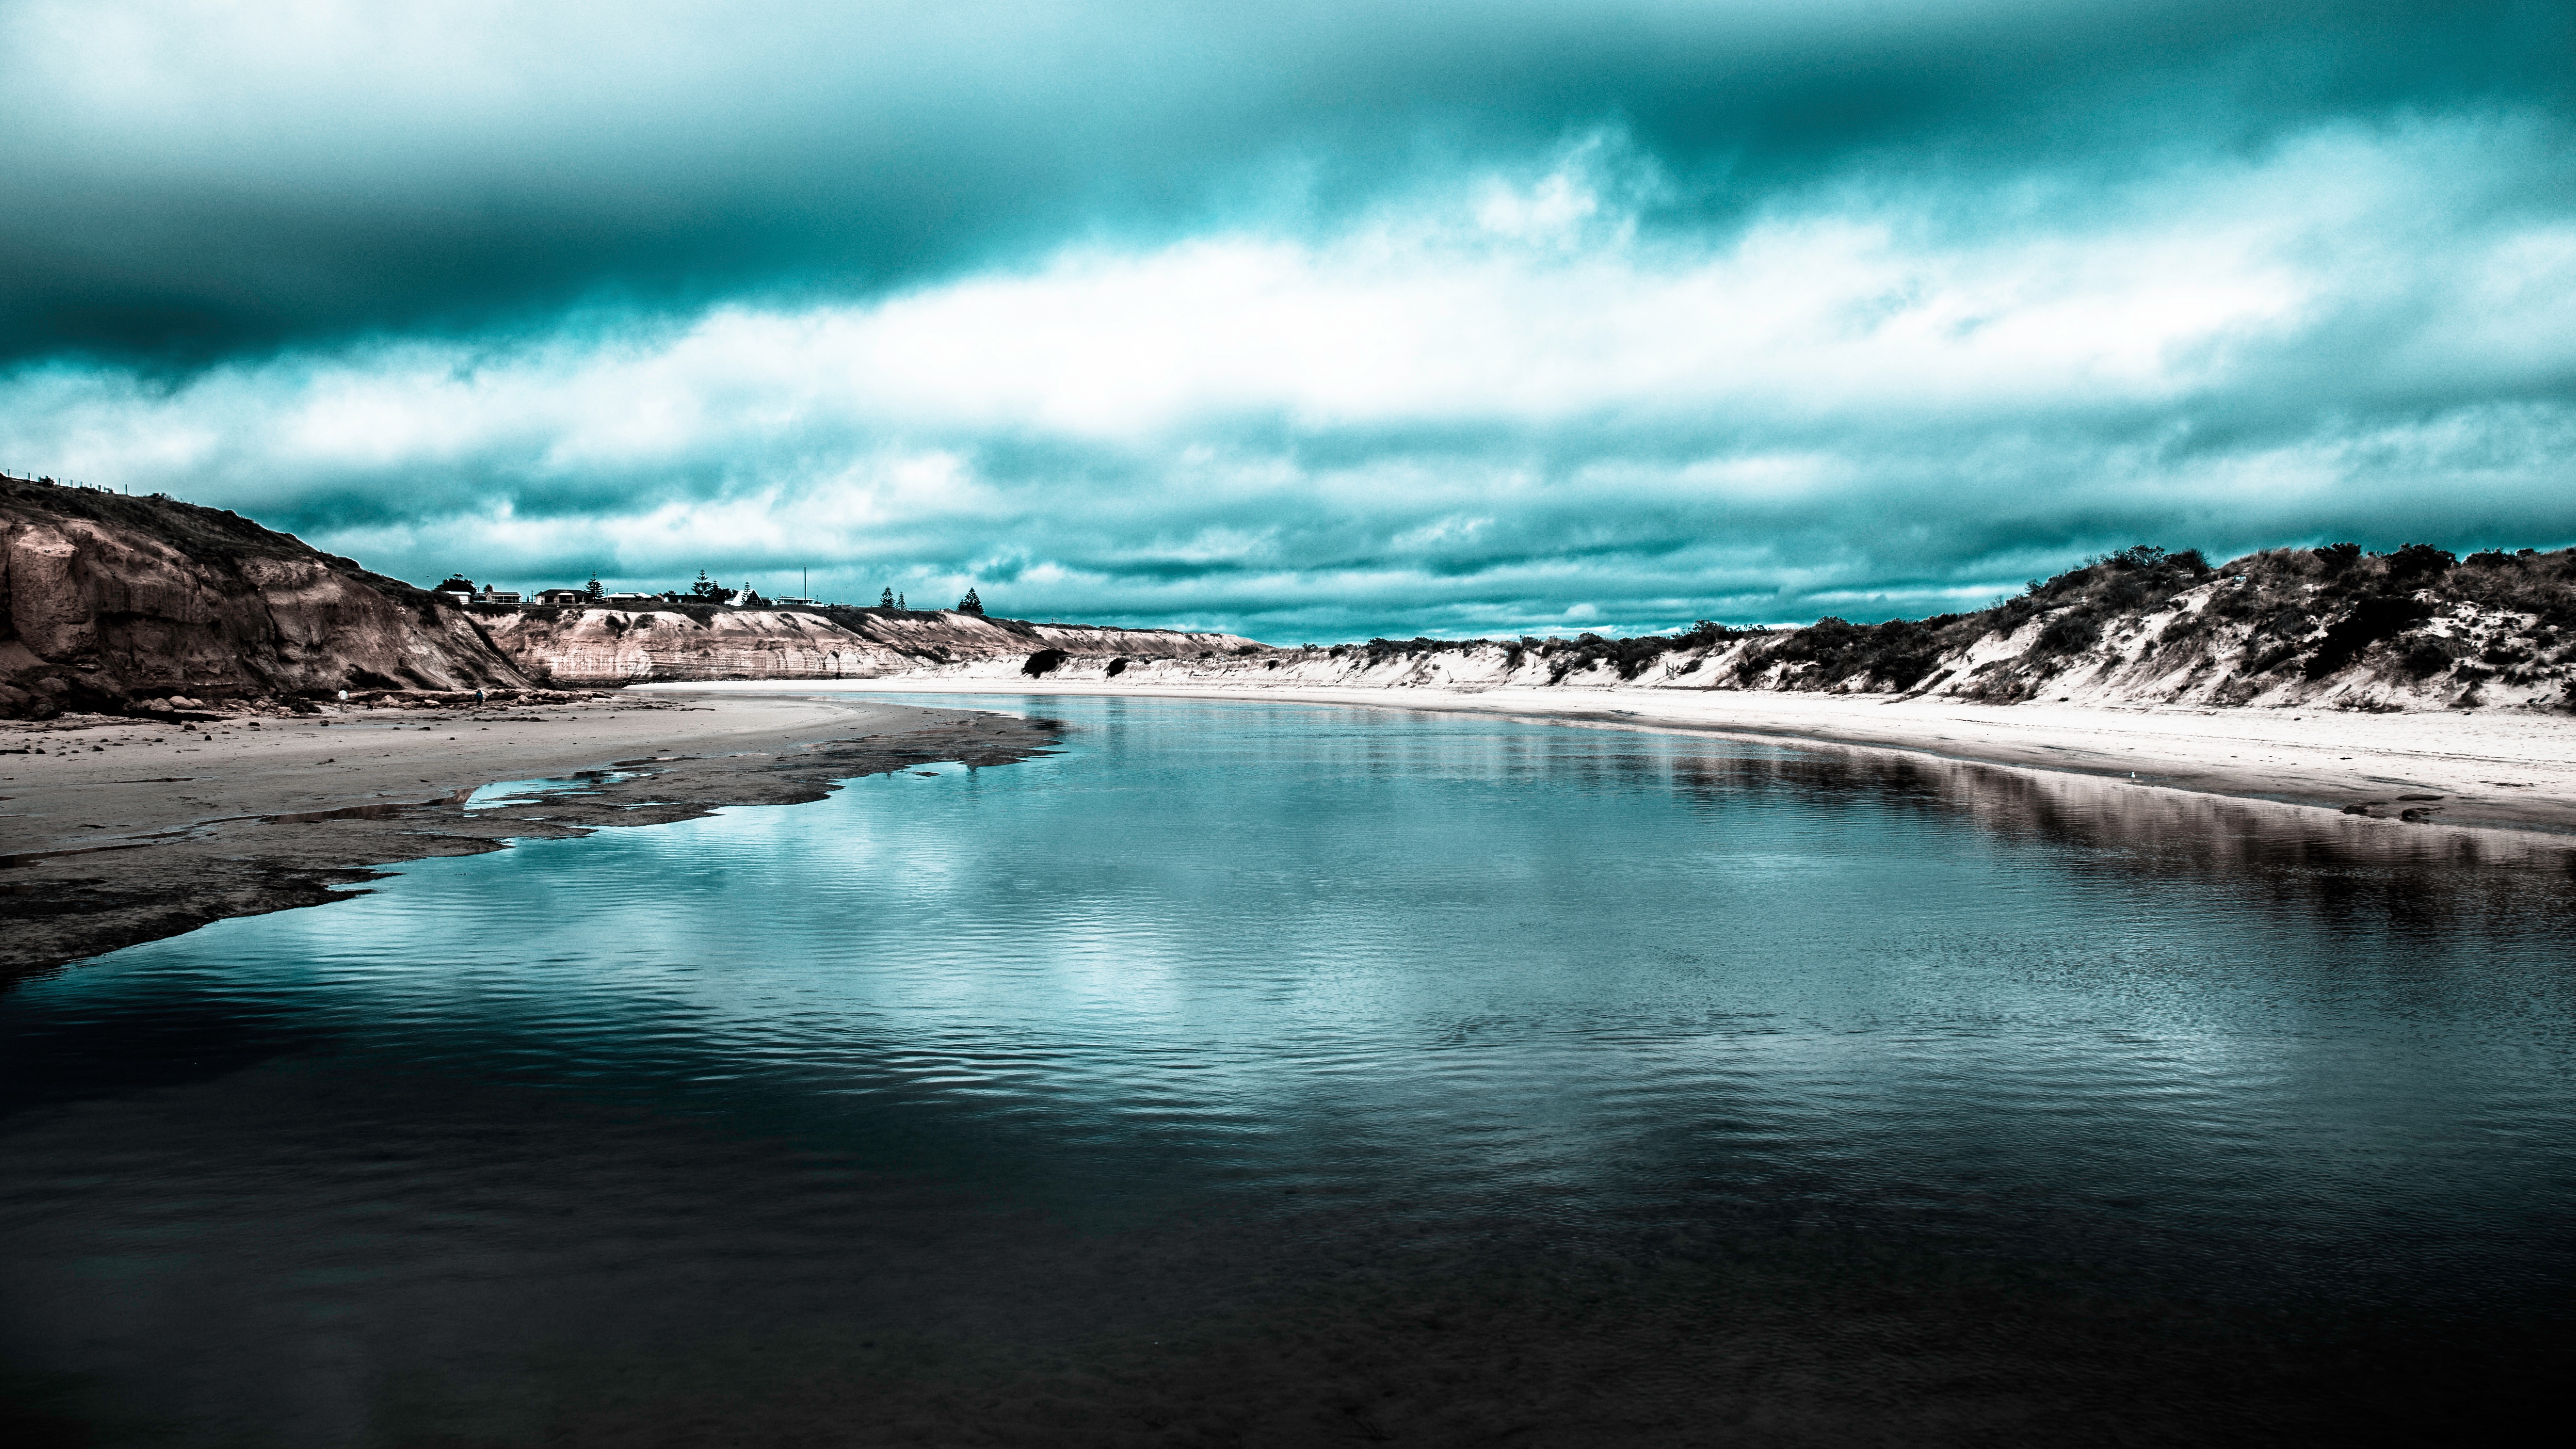
beach, sea, coast, water, ocean, horizon, cloud, sky, sunlight, morning, shore, wave, lake, dusk, reflection, lagoon, bay, body of water, loch, computer wallpaper, wind wave